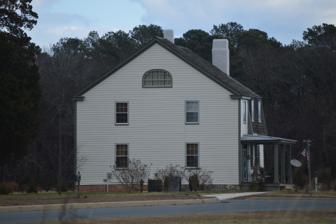
Building: Selma (Eastville, Virginia)
Country: United States of America
Year built: 1785
Historic house in Virginia, United States United States historic place Selma U.S. National Register of Historic Places Virginia Landmarks Register Western side and front Show map of Virginia Show map of the United States Location 16237 Courthouse Rd., Eastville, Virginia Coordinates 37°21′32″N 75°56′32″W / 37.35889°N 75.94222°W / 37.35889; -75.94222 Area 4.5 acres (1.8 ha) Built 1785 ( 1785 ) Built by Isaac Smith, et al. Architectural style Colonial, Greek Revival NRHP reference No. 06000368 VLR No. 065-0077 Significant dates Added to NRHP May 10, 2006 Designated VLR March 8, 2006 Selma is a historic plantation house located at Eastville , Northampton County, Virginia . The original section of the manor house was built about 1785, and was a two-story, three-bay with a side-passage and single pile plan topped with a gambrel roof. The house was later modified and expanded and is in the form of a "big house, little house, colonnade, kitchen." Also on the property are the contributing attached kitchen, two cemeteries, a shed, the brick foundation floor of a former kitchen, and a boxwood garden. It was listed on the National Register of Historic Places in 2006. References